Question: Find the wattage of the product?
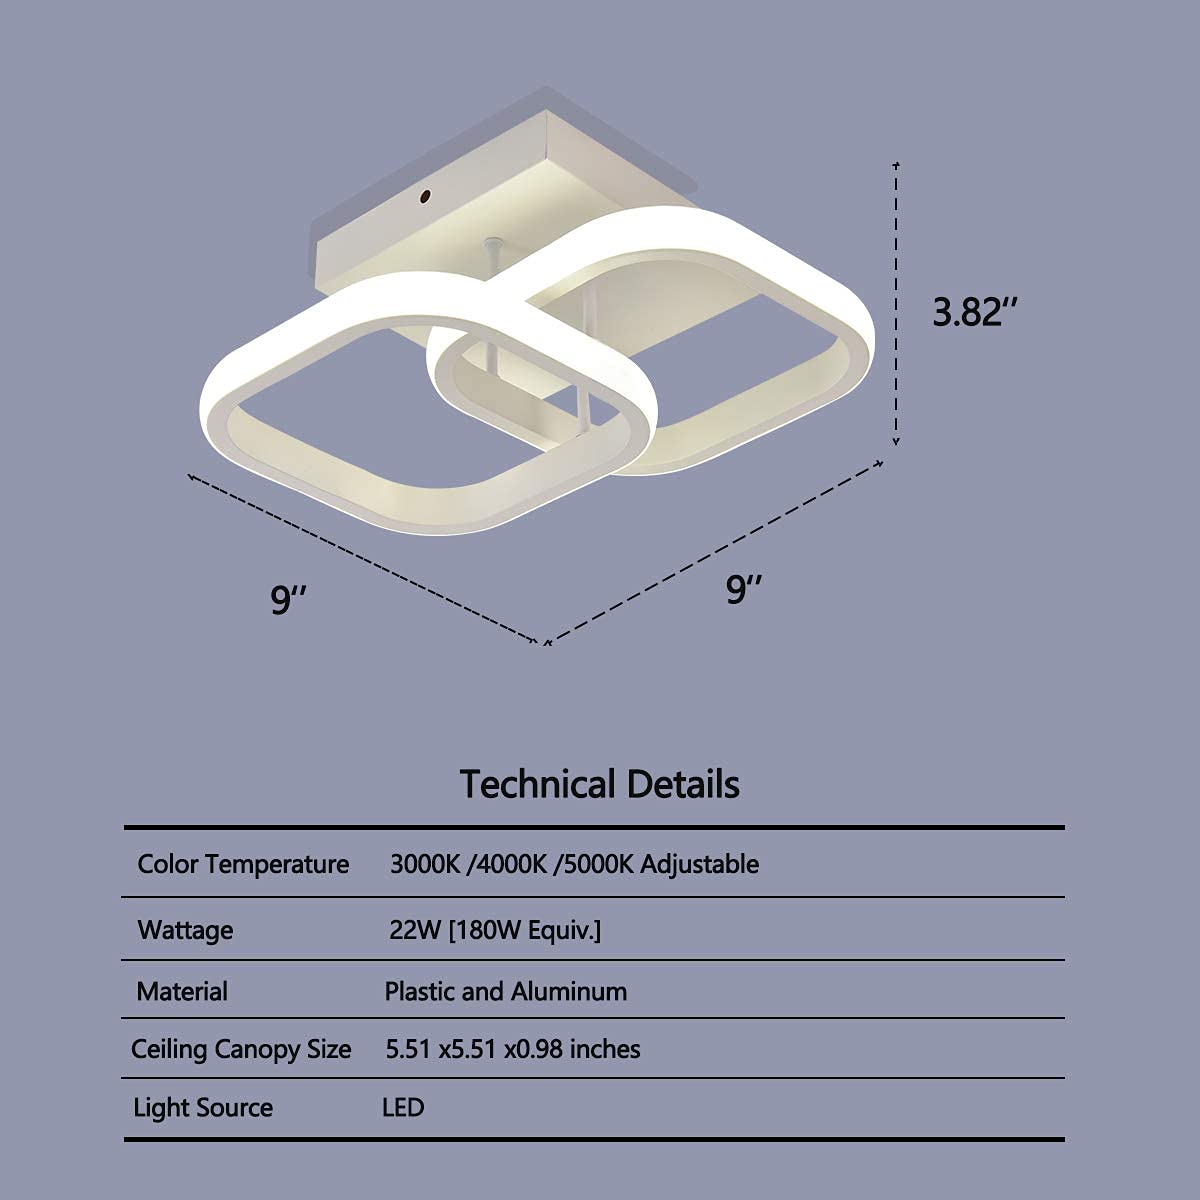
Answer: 22.0 watt